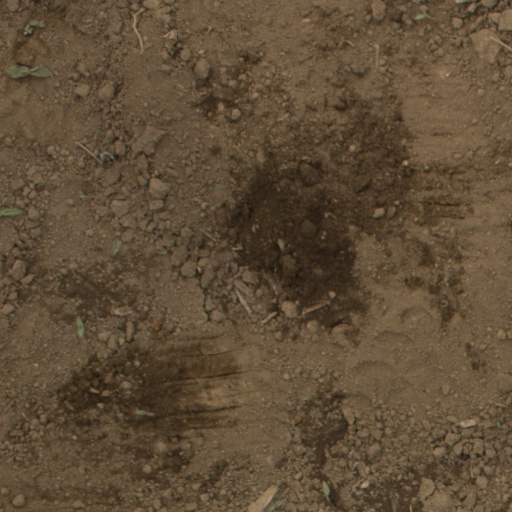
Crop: Jerusalem artichoke